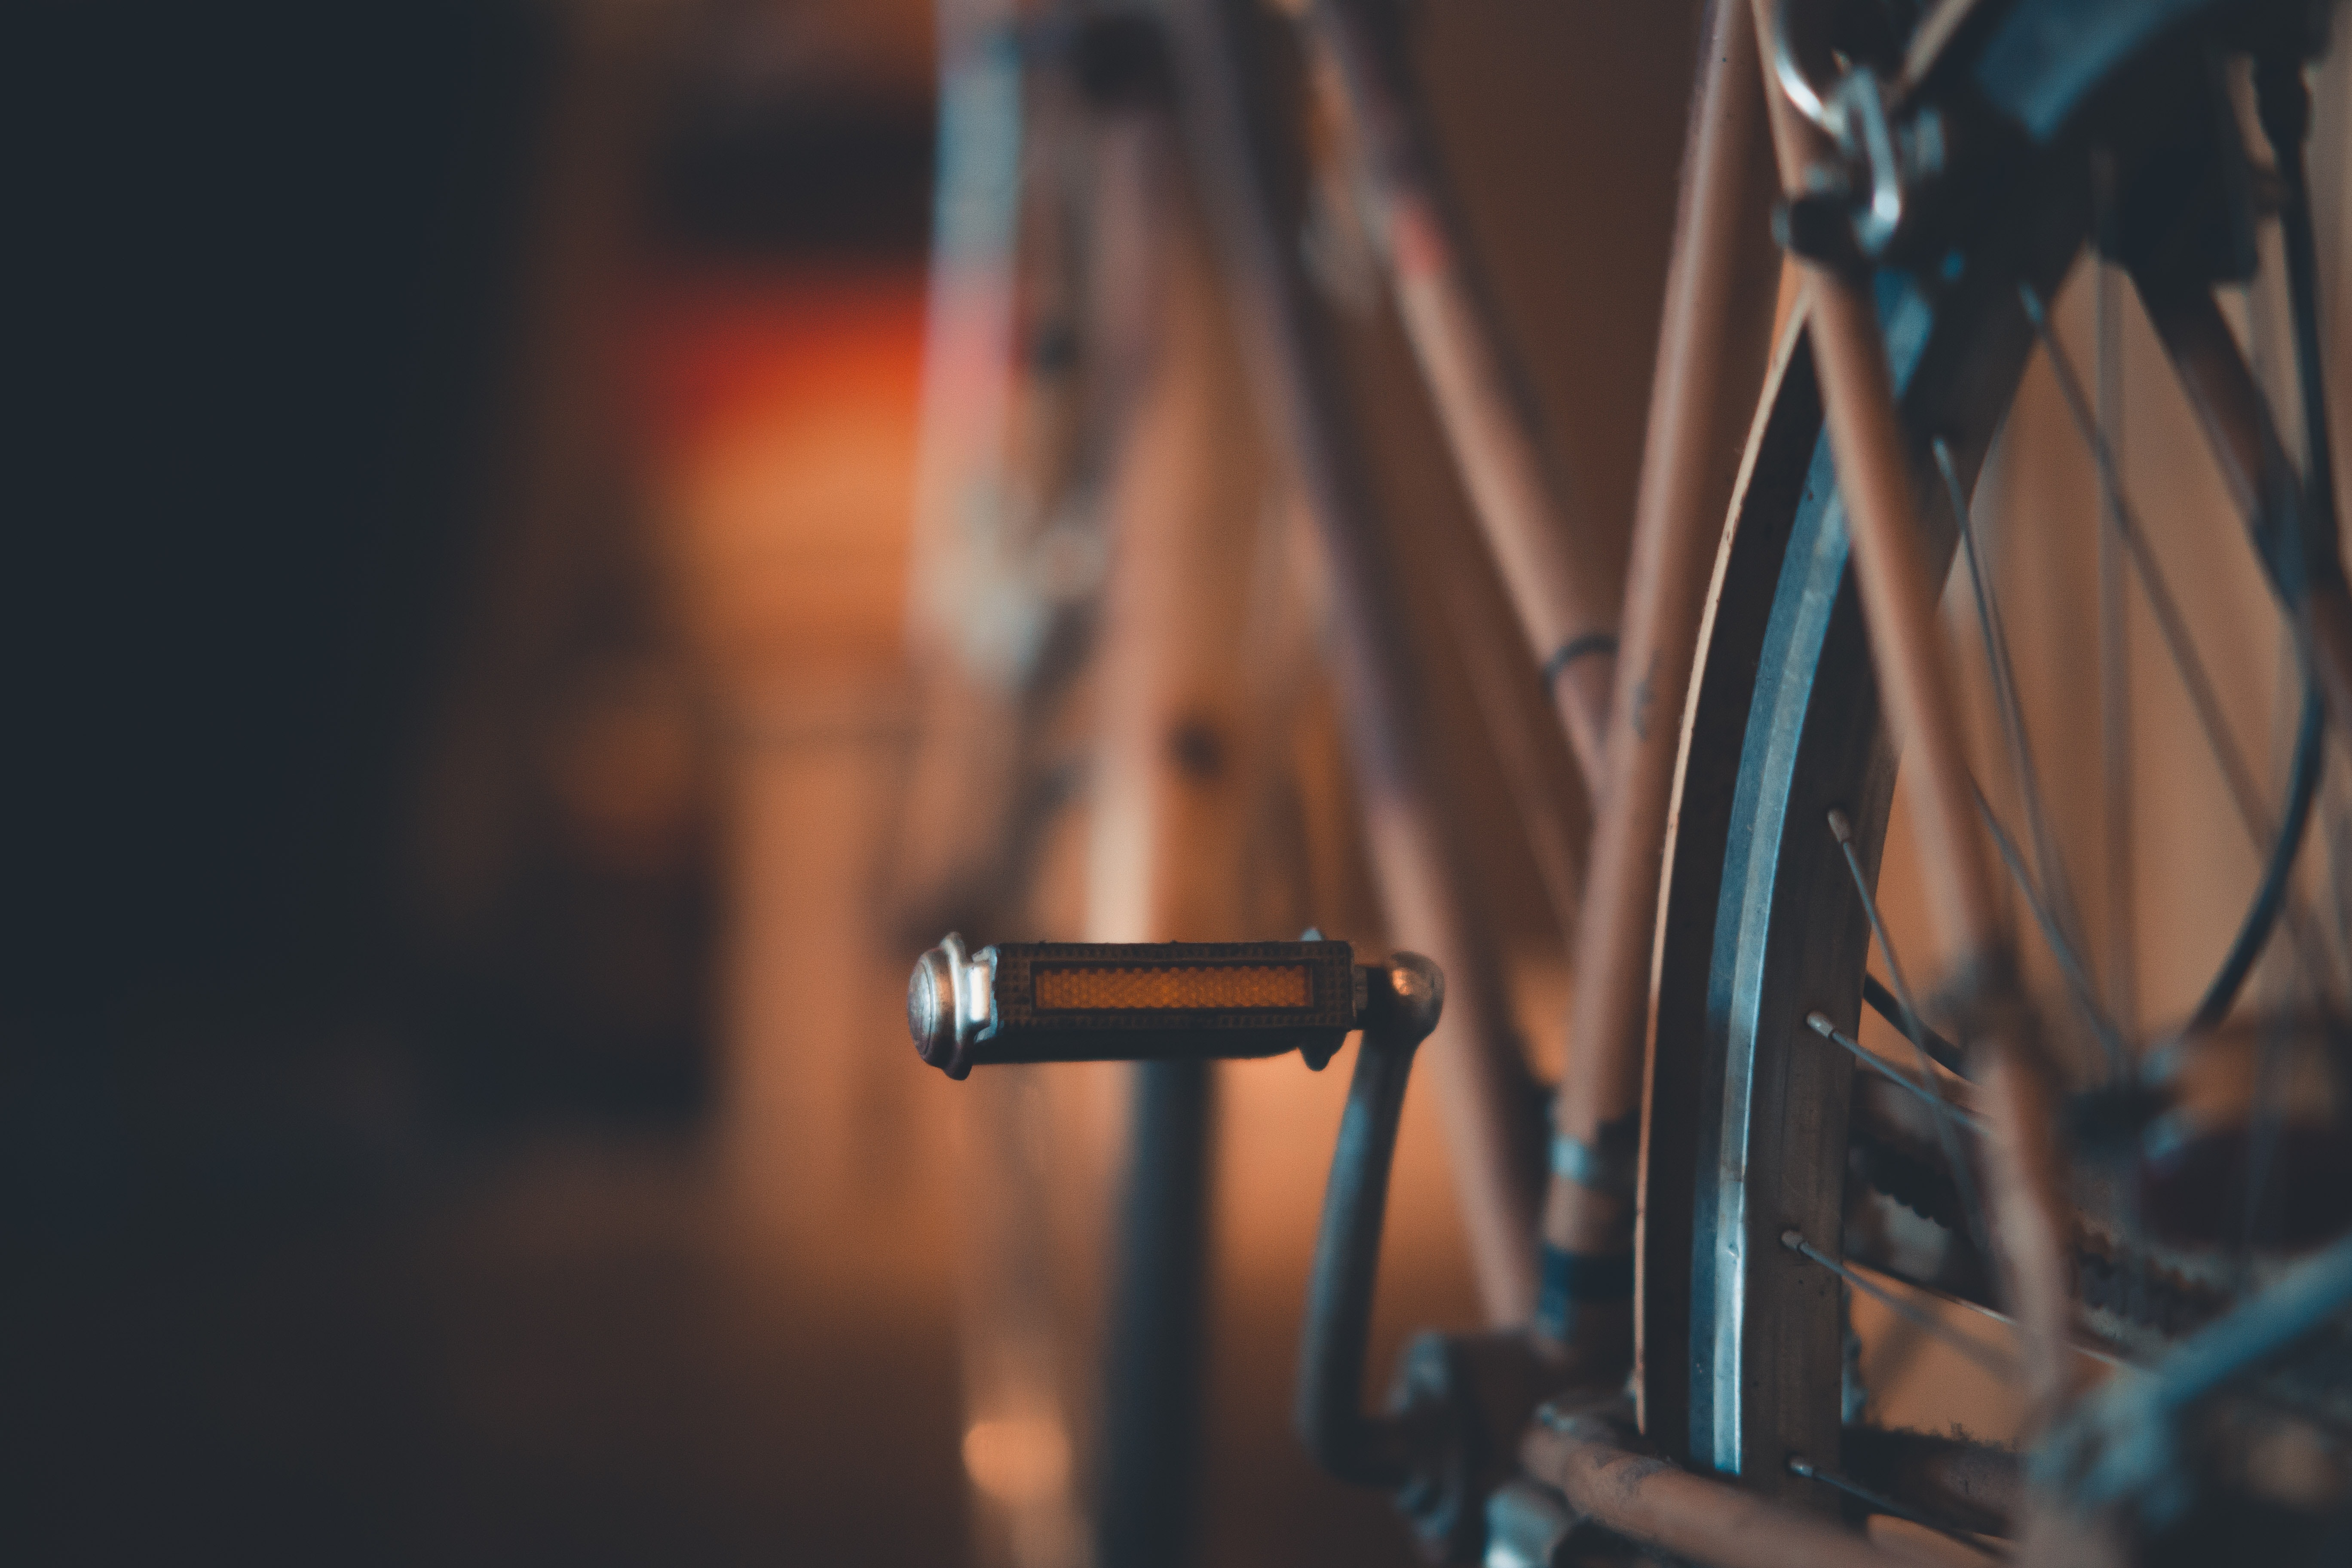
bicycle wheel, bicycle part, bicycle, bicycle tire, spoke, bicycle drivetrain part, light, wheel, vehicle, rim, tire, metal, bicycle accessory, bicycle fork, photography, bicycle frame, automotive wheel system, steel, sports equipment